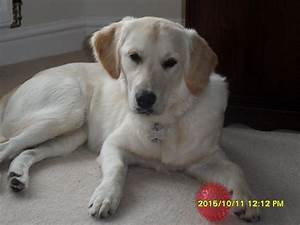
Label: dog